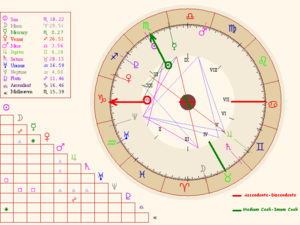
L'ascendant en astrologie est un des éléments d'un thème astral. C'est un point, le point de l'écliptique situé sur l'horizon oriental pour ce lieu et ce moment donnés, mais on appelle également ainsi le Signe qui contient ce point. Jusqu'à la fin du XIXᵉ siècle, la priorité dans l'interprétation du thème astrologique était donnée au signe ascendant, et non au signe où se trouvait le Soleil. Ainsi, être né « sous le signe du Bélier » voulait dire avoir l'ascendant, et non le Soleil, dans ce signe. La priorité n'a été donnée au cycle annuel par rapport au rythme journalier qu'avec l'essor de l'astrologie populaire.